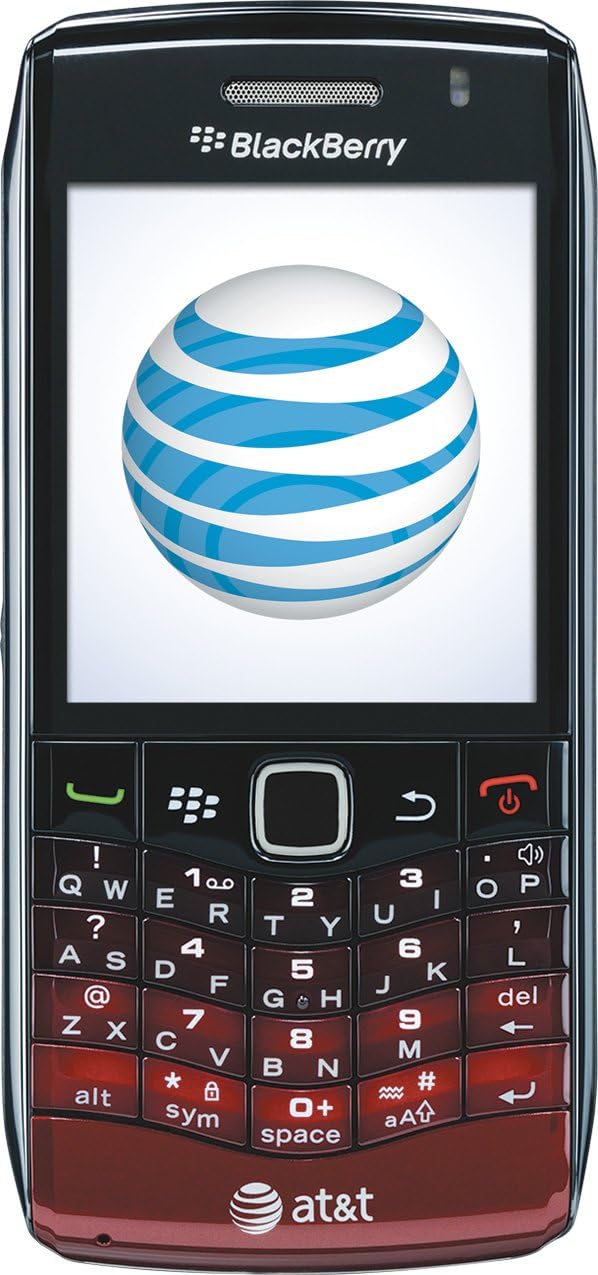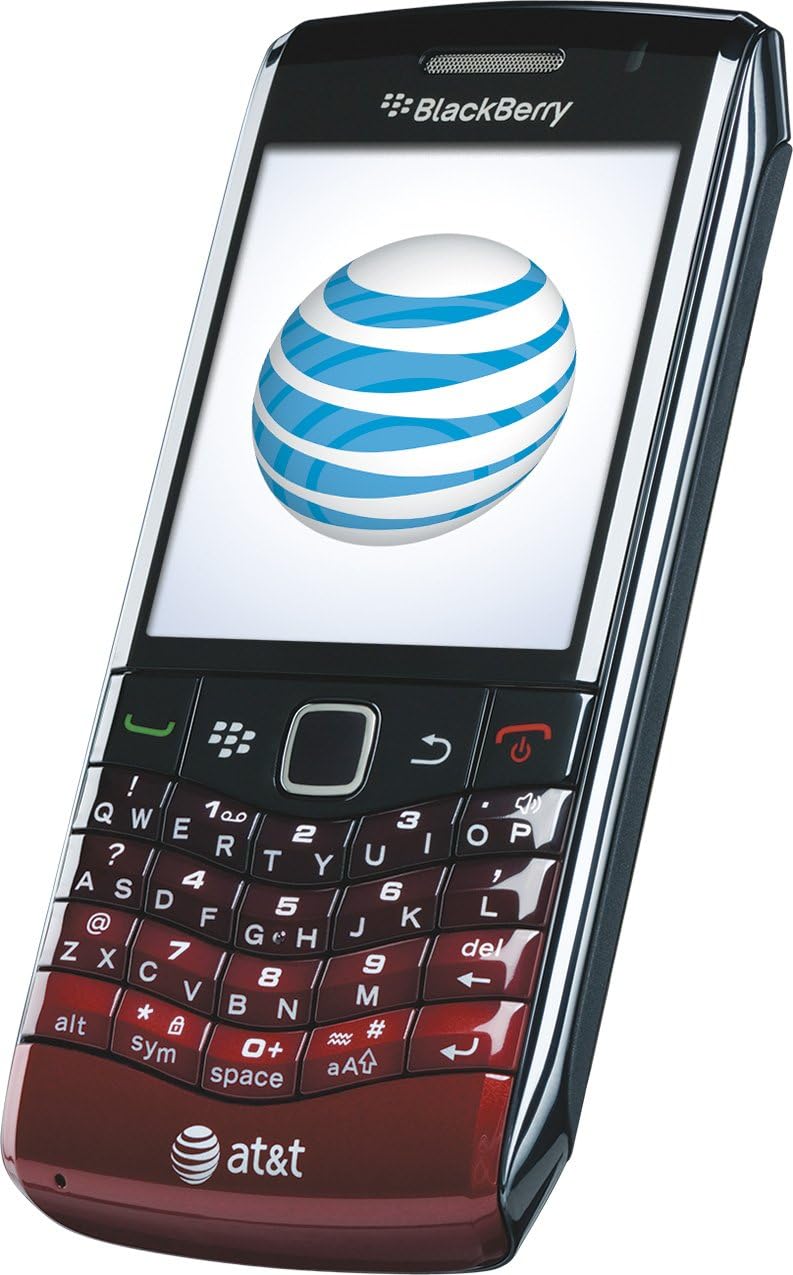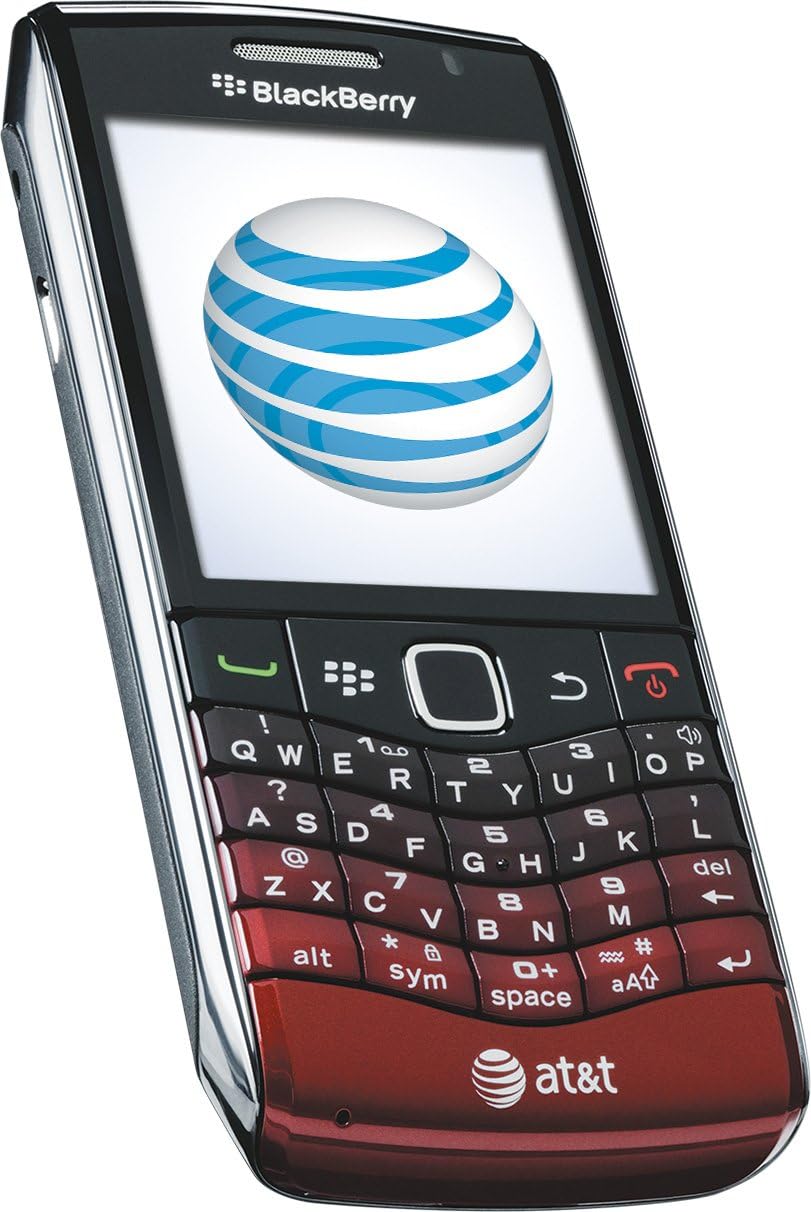
BlackBerry Pearl 9100, Red Gradient (AT&T)
Category: Cell Phones & Accessories
Product description This mobile phone features unlimited AT&T nationwide Wi-Fi network usage to keep you connected to friends and family and aGPS support for AT&T Navigator to help you get where you need to go. Early Termination Fee (ETF) Amazon.com The smallest BlackBerry smartphone yet, the BlackBerry Pearl 3G 9100 smartphone for AT&T is as powerful as it is compact. This stylish world phone offers global 3G connectivity, a brilliant high-resolution screen, and an innovative keyboard with SureType technology that supports the advanced messaging features. It's ideal for those who prefer a compact device, but still want a smartphone that delivers a full BlackBerry experience. The SureType keyboard anticipates your words for easy texting and e-mail (see larger image ). Balance your busy life at work and home with the BlackBerry Pearl 3G (see larger image ). Each button on the keypad shares two letters and the unit automatically determines which letter is the intended one based on what it predicts you are trying to spell. This unique predictive text technology, known as SureType, makes the Pearl 3G's diminutive size possible. SureType also learns the words you use most often, further enhancing your typing speed. Enabled for use on AT&T's lightning quick HSPDA 3G network, you'll be able to easily access the Internet as well as quickly download video, music and more. Additionally, with AT&T's 3G network, you can make a call while simultaneously receiving picture/text messages and e-mail or viewing Web pages. This GPS-enabled phone can access the AT&T Navigator service for turn-by-turn directions. You'll enjoy all the communication and connectivity features you've come to expect from a BlackBerry phone--including e-mail served up by the BlackBerry Internet Service and a full menu of messaging options (SMS, MMS, and IM). And with its Wireless-N Wi-Fi capabilities (802.11b/g/n), the Pearl 3G will receive AT&T Wi-Fi access at U.S. hotspots (with more than 20,000 U.S. hotspots) included as part of an unlimited data plan. You'll be able to access BlackBerry App World to download applications from a broad and growing catalog of third-party mobile applications developed specifically for BlackBerry smartphones, including games, entertainment, social networking and sharing, news and weather, productivity and more. The Pearl 3G runs the BlackBerry OS 5, but it's ready for upgrading to BlackBerry OS 6. A hot-swappable microSD/SDHC memory card slot provides additional storage for multimedia files and archiving applications, with a 2 GB memory card included and support for optional 32 GB cards. Other features include a 3.2-megapixel camera/camcorder, Bluetooth 2.1 connectivity for hands-free devices and stereo music streaming, visual voicemail for easier access and response to voicemails, and up to 5.5 hours of talk time. Staying Connected With BlackBerry's push e-mail technology, your e-mail will find you without having to initiate a connection. BlackBerry devices are designed to remain on and continuously connected to the wireless network, notifying you as new e-mail arrives. In addition to the text, you can also receive and view attachments in a wide range of popular file formats, including Microsoft Office, Corel WordPerfect, and Adobe PDF. Browse the web with the integrated, full-featured browser, which quickly and efficiently displays HTML pages as well as enables you to set up RSS feeds to stay connected to up-to-the-minute news and blog posts. And keep up with your contacts using a variety of instant message (IM) networks, including the integrated Blackberry Messenger as well as downloadable clients for Google Talk, Yahoo! Messenger, and Lotus Sametime. For corporate users, this BlackBerry device delivers all the enterprise e-mail and messaging capabilities you've come to expect. It's supported on the BlackBerry Internet Service, giving you access to up to 10 work or personal e-mail accounts (including most popular ISP e-mail accounts), as well as BlackBerry Enterprise Server, enabling advanced security and IT administration within IBM Lotus Domino, Microsoft Exchange and Novell GroupWise environments. Key Features Fast 3G connectivity via AT&T's HSDPA/UMTS network (850/1900 MHz bands; 3.6/7.2 Mbps speeds with network availability) plus data connectivity when traveling in foreign countries (with 2100 MHz 3G access). Fast 3G connectivity via AT&T's HSDPA/UMTS network (850/1900 MHz bands; 3.6/7.2 Mbps speeds with network availability) plus data connectivity when traveling in foreign countries (with 2100 MHz 3G access). Quad-band GSM phone for good global voice connectivity (850/900/1800/1900 MHz bands) Quad-band GSM phone for good global voice connectivity (850/900/1800/1900 MHz bands) Ultra-fast Wireless-N Wi-Fi networking (802.11b/g/n) for accessing home and corporate networks as well as hotspots while on the go. Connect for free using one of the over 20,000 AT&T Wi-Fi hotspots nationwide. Ultra-fast Wireless-N Wi-Fi networking (802.11b/g/n) for accessing home and corporate networks as well as hotspots while on the go. Connect for free using one of the over 20,000 AT&T Wi-Fi hotspots nationwide. GPS navigation capabilities via optional AT&T Navigator service includes audible turn-by-turn directions, real-time traffic updates, and re-routing options. GPS navigation capabilities via optional AT&T Navigator service includes audible turn-by-turn directions, real-time traffic updates, and re-routing options. Ready for BlackBerry OS 6 (currently runs BlackBerry OS 5) Ready for BlackBerry OS 6 (currently runs BlackBerry OS 5) Support for BlackBerry App World featuring a broad and growing catalog of third-party mobile applications developed specifically for BlackBerry smartphones. Categories include travel, productivity, entertainment, games, social networking and sharing, news and weather, and more. Support for BlackBerry App World featuring a broad and growing catalog of third-party mobile applications developed specifically for BlackBerry smartphones. Categories include travel, productivity, entertainment, games, social networking and sharing, news and weather, and more. Powerful 624 MHz processor Powerful 624 MHz processor 2.4-inch LCD screen (320 x 240 pixels, 65K colors) 2.4-inch LCD screen (320 x 240 pixels, 65K colors) SureType QWERTY keyboard SureType QWERTY keyboard Navigation trackpad Navigation trackpad Pre-loaded social networking apps including Facebook, MySpace, Twitter, and LinkedIn Pre-loaded social networking apps including Facebook, MySpace, Twitter, and LinkedIn 3.2-megapixel fixed focus camera with video capture capabilities, 2.5x digital zoom, and image stabilizer 3.2-megapixel fixed focus camera with video capture capabilities, 2.5x digital zoom, and image stabilizer Multi-format digital audio and video player with compatibility for MP3, WMA 9 Pro, AAC+/eAAC+, MPEG4, H.263, H.264, and more. Multi-format digital audio and video player with compatibility for MP3, WMA 9 Pro, AAC+/eAAC+, MPEG4, H.263, H.264, and more. BlackBerry Media Sync is built right into your BlackBerry Desktop Software and lets you sync your desktop iTunes or Windows Media Player music files with your BlackBerry smartphone. If you're a Mac user, just choose the "media" option and you're ready to sync your iTunes music collection from your BlackBerry smartphone onto your Mac. BlackBerry Media Sync is built right into your BlackBerry Desktop Software and lets you sync your desktop iTunes or Windows Media Player music files with your BlackBerry smartphone. If you're a Mac user, just choose the "media" option and you're ready to sync your iTunes music collection from your BlackBerry smartphone onto your Mac. Bluetooth connectivity (version 2.1) includes profiles for communication headset, hands-free car kits, and the A2DP Bluetooth profile--enabling you to wirelessly stream your music to a pair of compatible Bluetooth stereo headphones or speaker dock. Bluetooth connectivity (version 2.1) includes profiles for communication headset, hands-free car kits, and the A2DP Bluetooth profile--enabling you to wirelessly stream your music to a pair of compatible Bluetooth stereo headphones or speaker dock. 2 GB microSD card with support for optional cards up to 32 GB. 2 GB microSD card with support for optional cards up to 32 GB. Full messaging capabilities including SMS text, MMS picture/video and IM instant messaging (via popular services including AOL, Yahoo!, Windows Live Messenger, and Google Talk) Full messaging capabilities including SMS text, MMS picture/video and IM instant messaging (via popular services including AOL, Yahoo!, Windows Live Messenger, and Google Talk) Visual Voicemail enables you to listen to your voicemail messages in any order, respond in one click and easily manage your inbox without ever dialing in to the network. Visual Voicemail enables you to listen to your voicemail messages in any order, respond in one click and easily manage your inbox without ever dialing in to the network. BlackBerry Browser for accessing Web sites. BlackBerry Browser for accessing Web sites. Organizer tools including calendar, task list, memo pad, and calculator Organizer tools including calendar, task list, memo pad, and calculator Airplane mode allows you to listen to music while the cellular connectivity is turned off Airplane mode allows you to listen to music while the cellular connectivity is turned off Integrated hands-free, full duplex speakerphone Integrated hands-free, full duplex speakerphone Voice-activated dialing capabilities Voice-activated dialing capabilities USB connectivity (cable included) Vital Statistics The BlackBerry Pearl 3G 9100 weighs 3.3 ounces and measures 4.25 x 1.97 x 0.52 inches. Its 1150 mAh lithium-ion battery is rated at up to 5.5 hours of talk time, and up to 432 hours (18 days) of standby time. It runs on the 850/900/1800/1900 MHz GSM/GPRS/EDGE frequencies as well as AT&T's dual-band 3G network (850/1900 MHz; HSDPA/UMTS) plus international 3G networks (2100 MHz).What's in the Box BlackBerry Pearl 3G 9100 handset, rechargeable battery, 2 GB microSD memory card, USB charger plug, USB cable, 3.5mm stereo headset, quick start guide  AT&T ServicesHigh-speed data connectivity via AT&T's 3G mobile broadband data network: The dual-band 850/1900 MHz 3G network provides up to 3.6/7.2 Mbps of download speed, making it possible to enjoy a variety of feature-rich wireless multimedia services, and it gives you the advantage of offering simultaneous voice and data services.  Additionally, this phone is also compatible with 2100 MHz 3G networks found in international territories. (For use outside the United States, an AT&T international data plan is recommended.) When traveling outside the U.S., you can enjoy wireless voice coverage in more than 215 countries and wireless data coverage in more than 185 countries--as well as access ultra-fast 3G mobile broadband services in more than 100 countries.  In areas where the 3G network is not available, you'll continue to receive service on the AT&T EDGE network, which offers availability in more than 13,000 US cities and along some 40,000 miles of major highways. Providing average data speeds between 75-135Kbps, it's fast enough to support a wide range of advanced data services, including full picture and video messaging, high-speed color Internet access, and email on the go. The full-featured, premium AT&T Navigator GPS navigation application includes audible turn-by-turn directions, real-time traffic updates and re-routing options, and 3D moving maps (additional charges applicable). AT&T Navigator offers several other features to make your commute more enjoyable and reliable, including mobile access to Yellowpages.com. Additionally, AT&T Navigator is the only mobile phone-based GPS service that provides integrated speech recognition for address entry and points of interest search. USB connectivity (cable included) Vital Statistics The BlackBerry Pearl 3G 9100 weighs 3.3 ounces and measures 4.25 x 1.97 x 0.52 inches. Its 1150 mAh lithium-ion battery is rated at up to 5.5 hours of talk time, and up to 432 hours (18 days) of standby time. It runs on the 850/900/1800/1900 MHz GSM/GPRS/EDGE frequencies as well as AT&T's dual-band 3G network (850/1900 MHz; HSDPA/UMTS) plus international 3G networks (2100 MHz). What's in the Box BlackBerry Pearl 3G 9100 handset, rechargeable battery, 2 GB microSD memory card, USB charger plug, USB cable, 3.5mm stereo headset, quick start guide AT&T Services High-speed data connectivity via AT&T's 3G mobile broadband data network: The dual-band 850/1900 MHz 3G network provides up to 3.6/7.2 Mbps of download speed, making it possible to enjoy a variety of feature-rich wireless multimedia services, and it gives you the advantage of offering simultaneous voice and data services. Additionally, this phone is also compatible with 2100 MHz 3G networks found in international territories. (For use outside the United States, an AT&T international data plan is recommended.) When traveling outside the U.S., you can enjoy wireless voice coverage in more than 215 countries and wireless data coverage in more than 185 countries--as well as access ultra-fast 3G mobile broadband services in more than 100 countries. In areas where the 3G network is not available, you'll continue to receive service on the AT&T EDGE network, which offers availability in more than 13,000 US cities and along some 40,000 miles of major highways. Providing average data speeds between 75-135Kbps, it's fast enough to support a wide range of advanced data services, including full picture and video messaging, high-speed color Internet access, and email on the go. The full-featured, premium AT&T Navigator GPS navigation application includes audible turn-by-turn directions, real-time traffic updates and re-routing options, and 3D moving maps (additional charges applicable). AT&T Navigator offers several other features to make your commute more enjoyable and reliable, including mobile access to Yellowpages.com. Additionally, AT&T Navigator is the only mobile phone-based GPS service that provides integrated speech recognition for address entry and points of interest search.
Features: Slim, lightweight BlackBerry with SureType QWERTY keyboard for accessing all your e-mail and messaging plus fast Web browsing and data downloads | Enabled for AT&T's fast 3G HSDPA network; compatible with AT&T Navigator GPS turn-by-turn directions | Wi-Fi networking with free access to AT&T nationwide hotspots; Bluetooth stereo music; microSD expansion to 32 GB; 3.2-megapixel camera/camcorder | Up to 5.5 hours of talk time, up to 432 hours (18 days) of standby time; released in October, 2010 | What's in the Box: handset, rechargeable battery, 2 GB microSD memory card, USB charger plug, USB cable, 3.5mm stereo headset, quick start guide